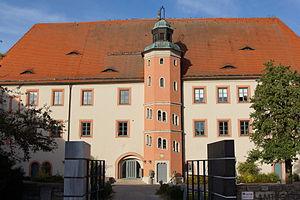
La maison de Wittelsbach est une famille souveraine d'Allemagne occidentale, l'une des plus anciennes et des plus puissantes du Saint-Empire romain germanique. Elle a régné en particulier sur la Bavière et sur le Palatinat, et a donné des souverains au Saint-Empire, à la Suède et à la Grèce.
Le Palatinat-Mosbach-Neumarkt est créé en 1448 par l'union des domaines du Palatinat-Mosbach et du Palatinat-Neumarkt et perdure jusqu'à l'extinction de la lignée Palatinat-Mosbach de la maison de Wittelsbach en 1499. Son territoire se compose d'une région dans l’Odenwald autour de Mosbach et dans le Haut-Palatinat autour de Neumarkt.